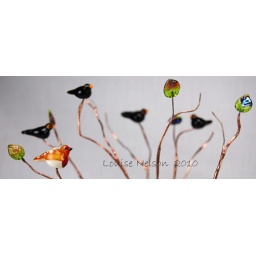
Lampwork robin bead with blackbird beads sitting in a copper tree with glass leaves all made by Louise Nelson 2010